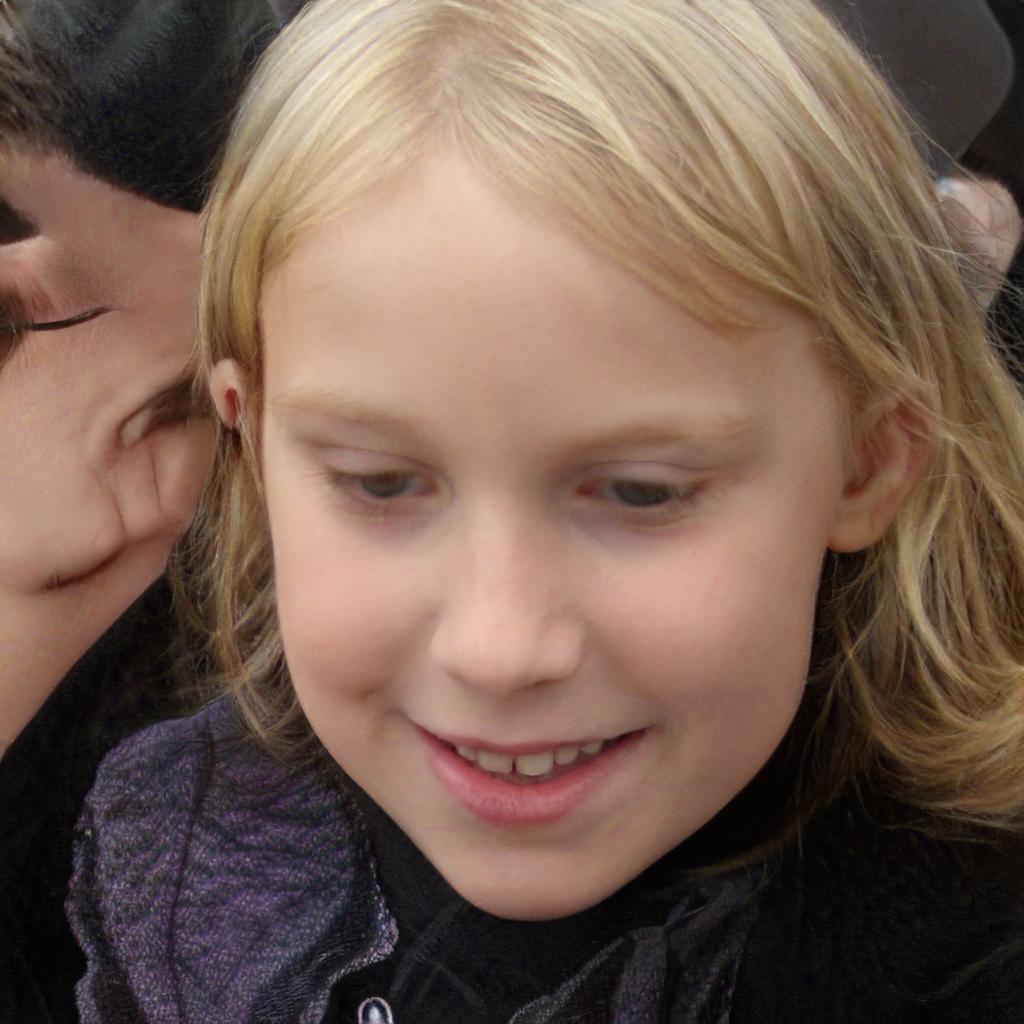
Gender: Female